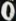
Number: 0